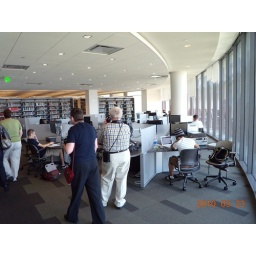
computer work area in round pie portion of building